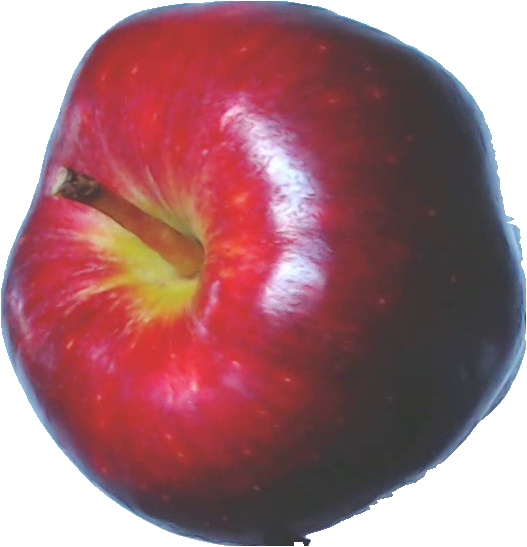
Label: apple_red_delicios_1